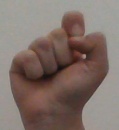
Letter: fa